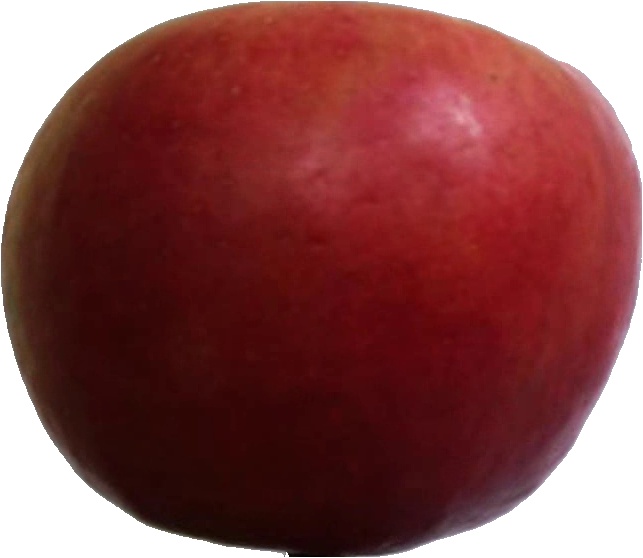
Label: apple_crimson_snow_1